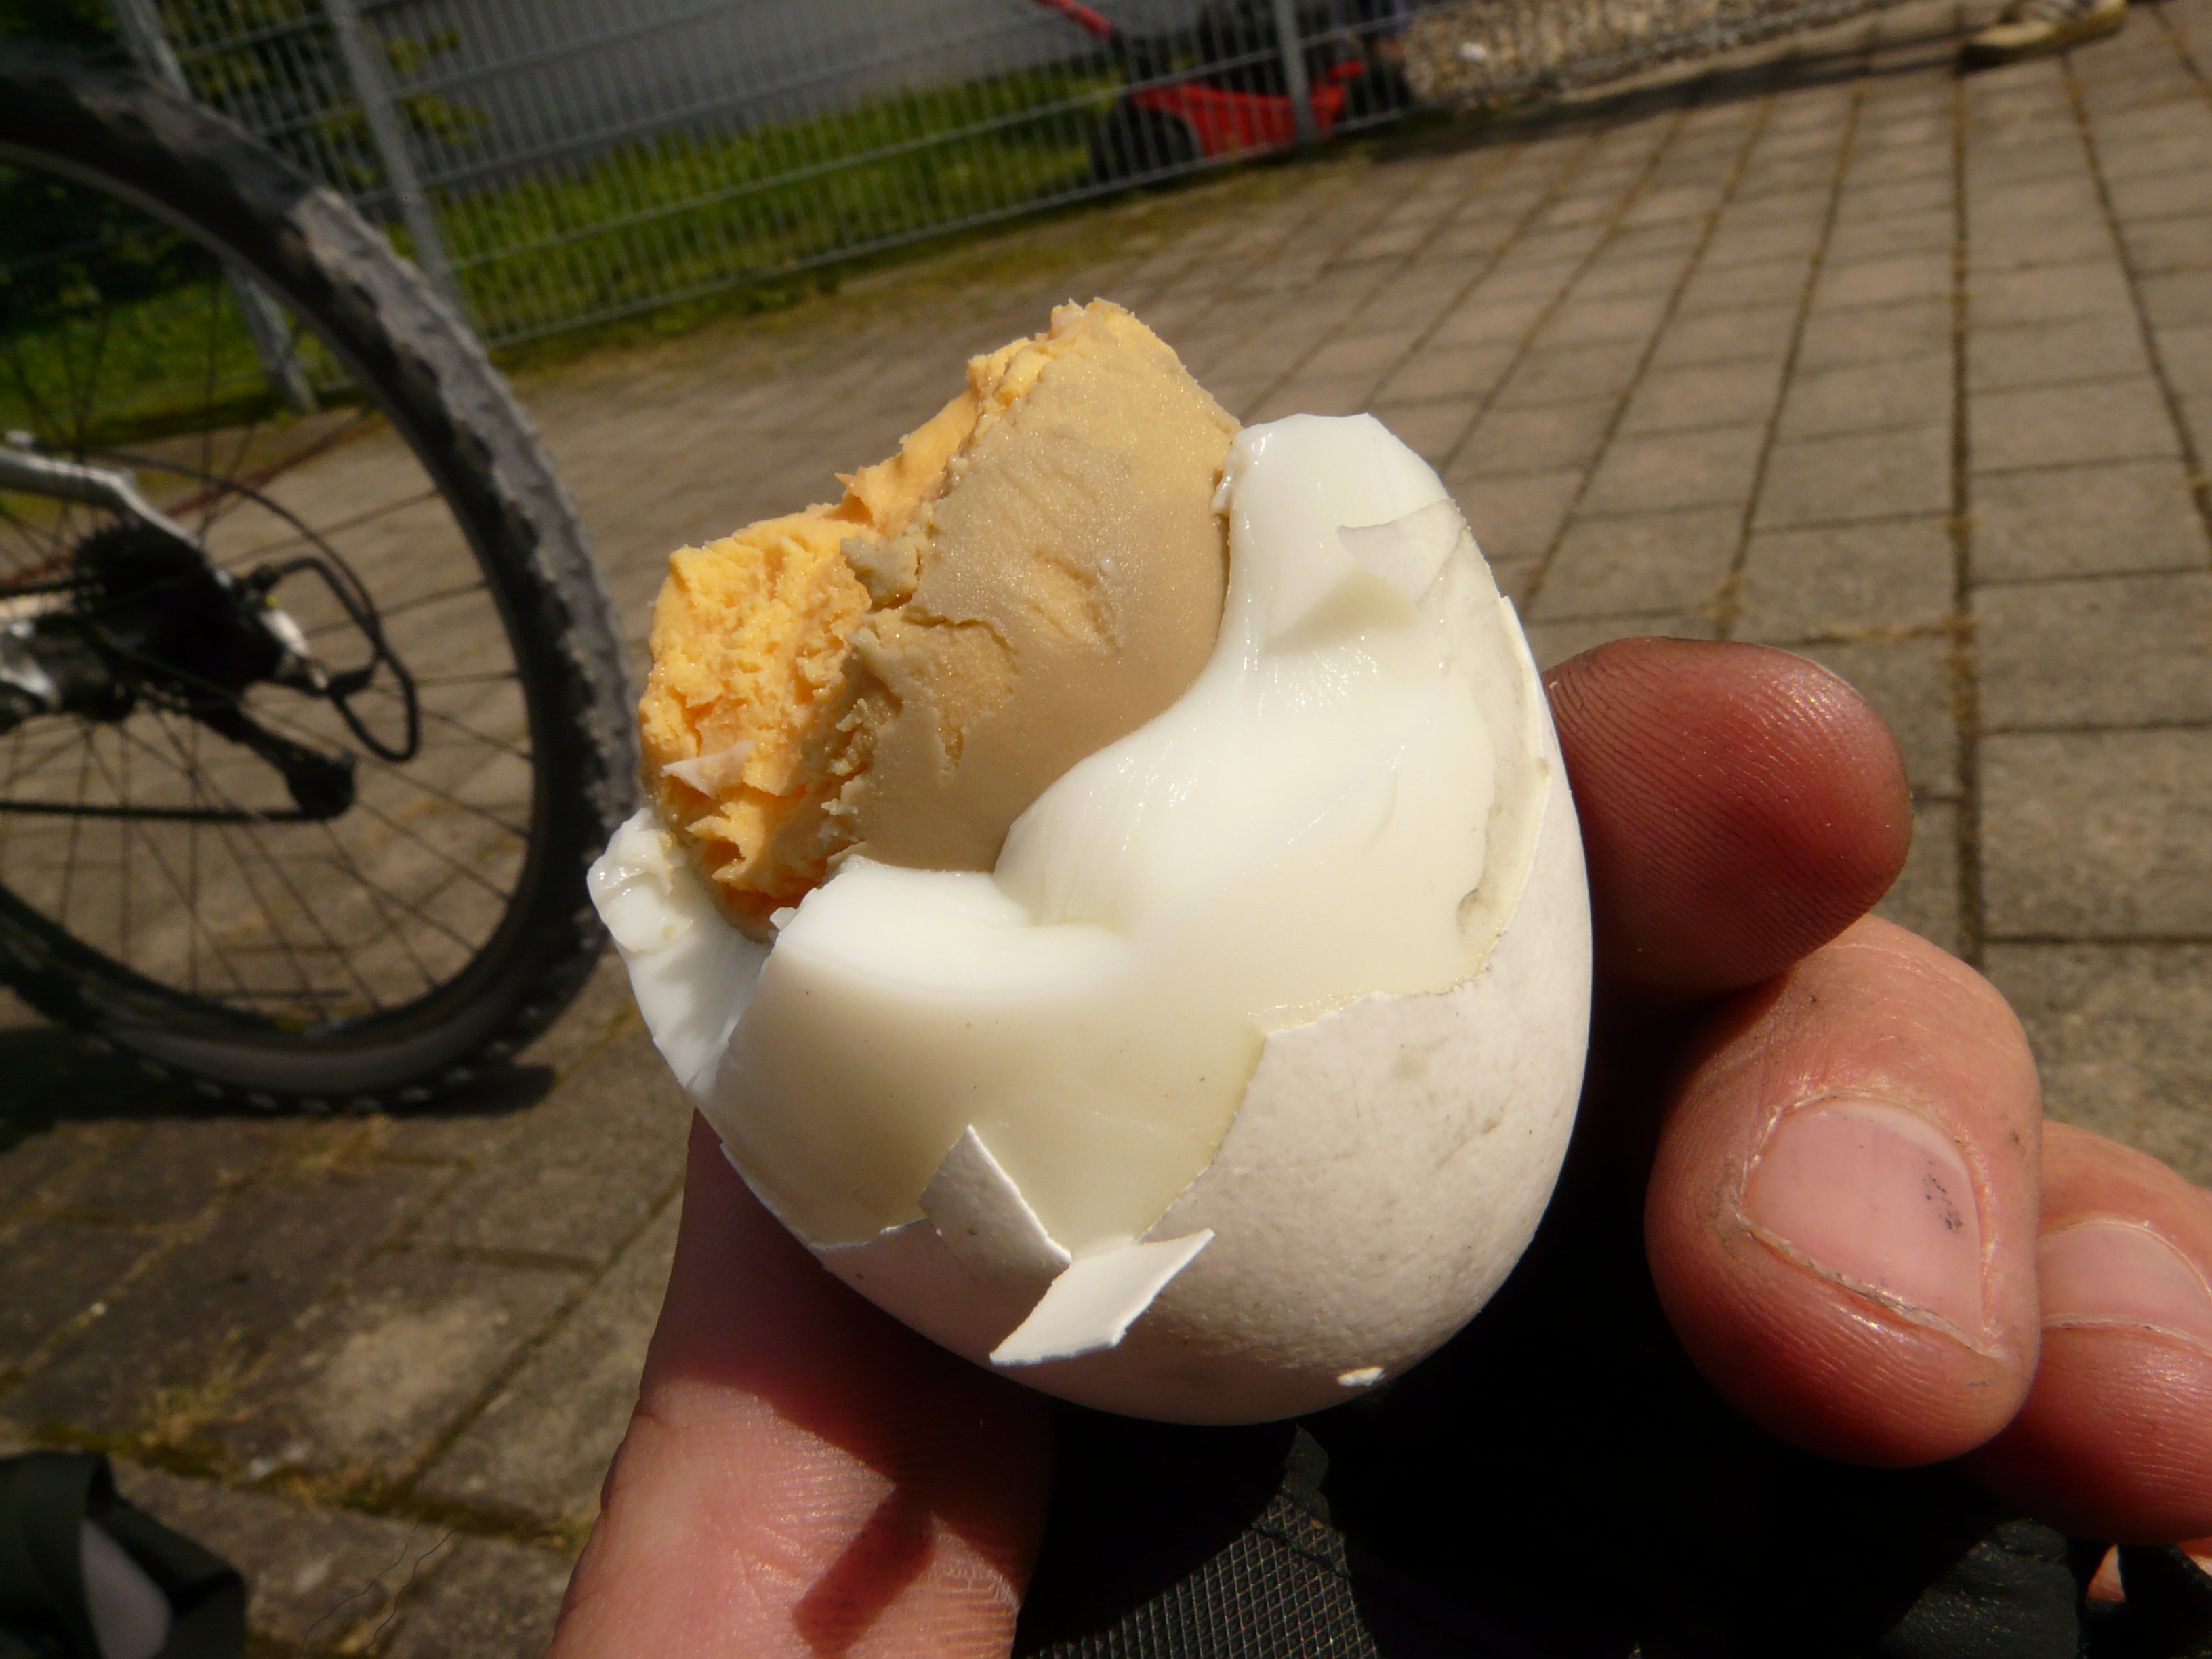
hand, food, egg, yolk, carving, eggshell, bitten